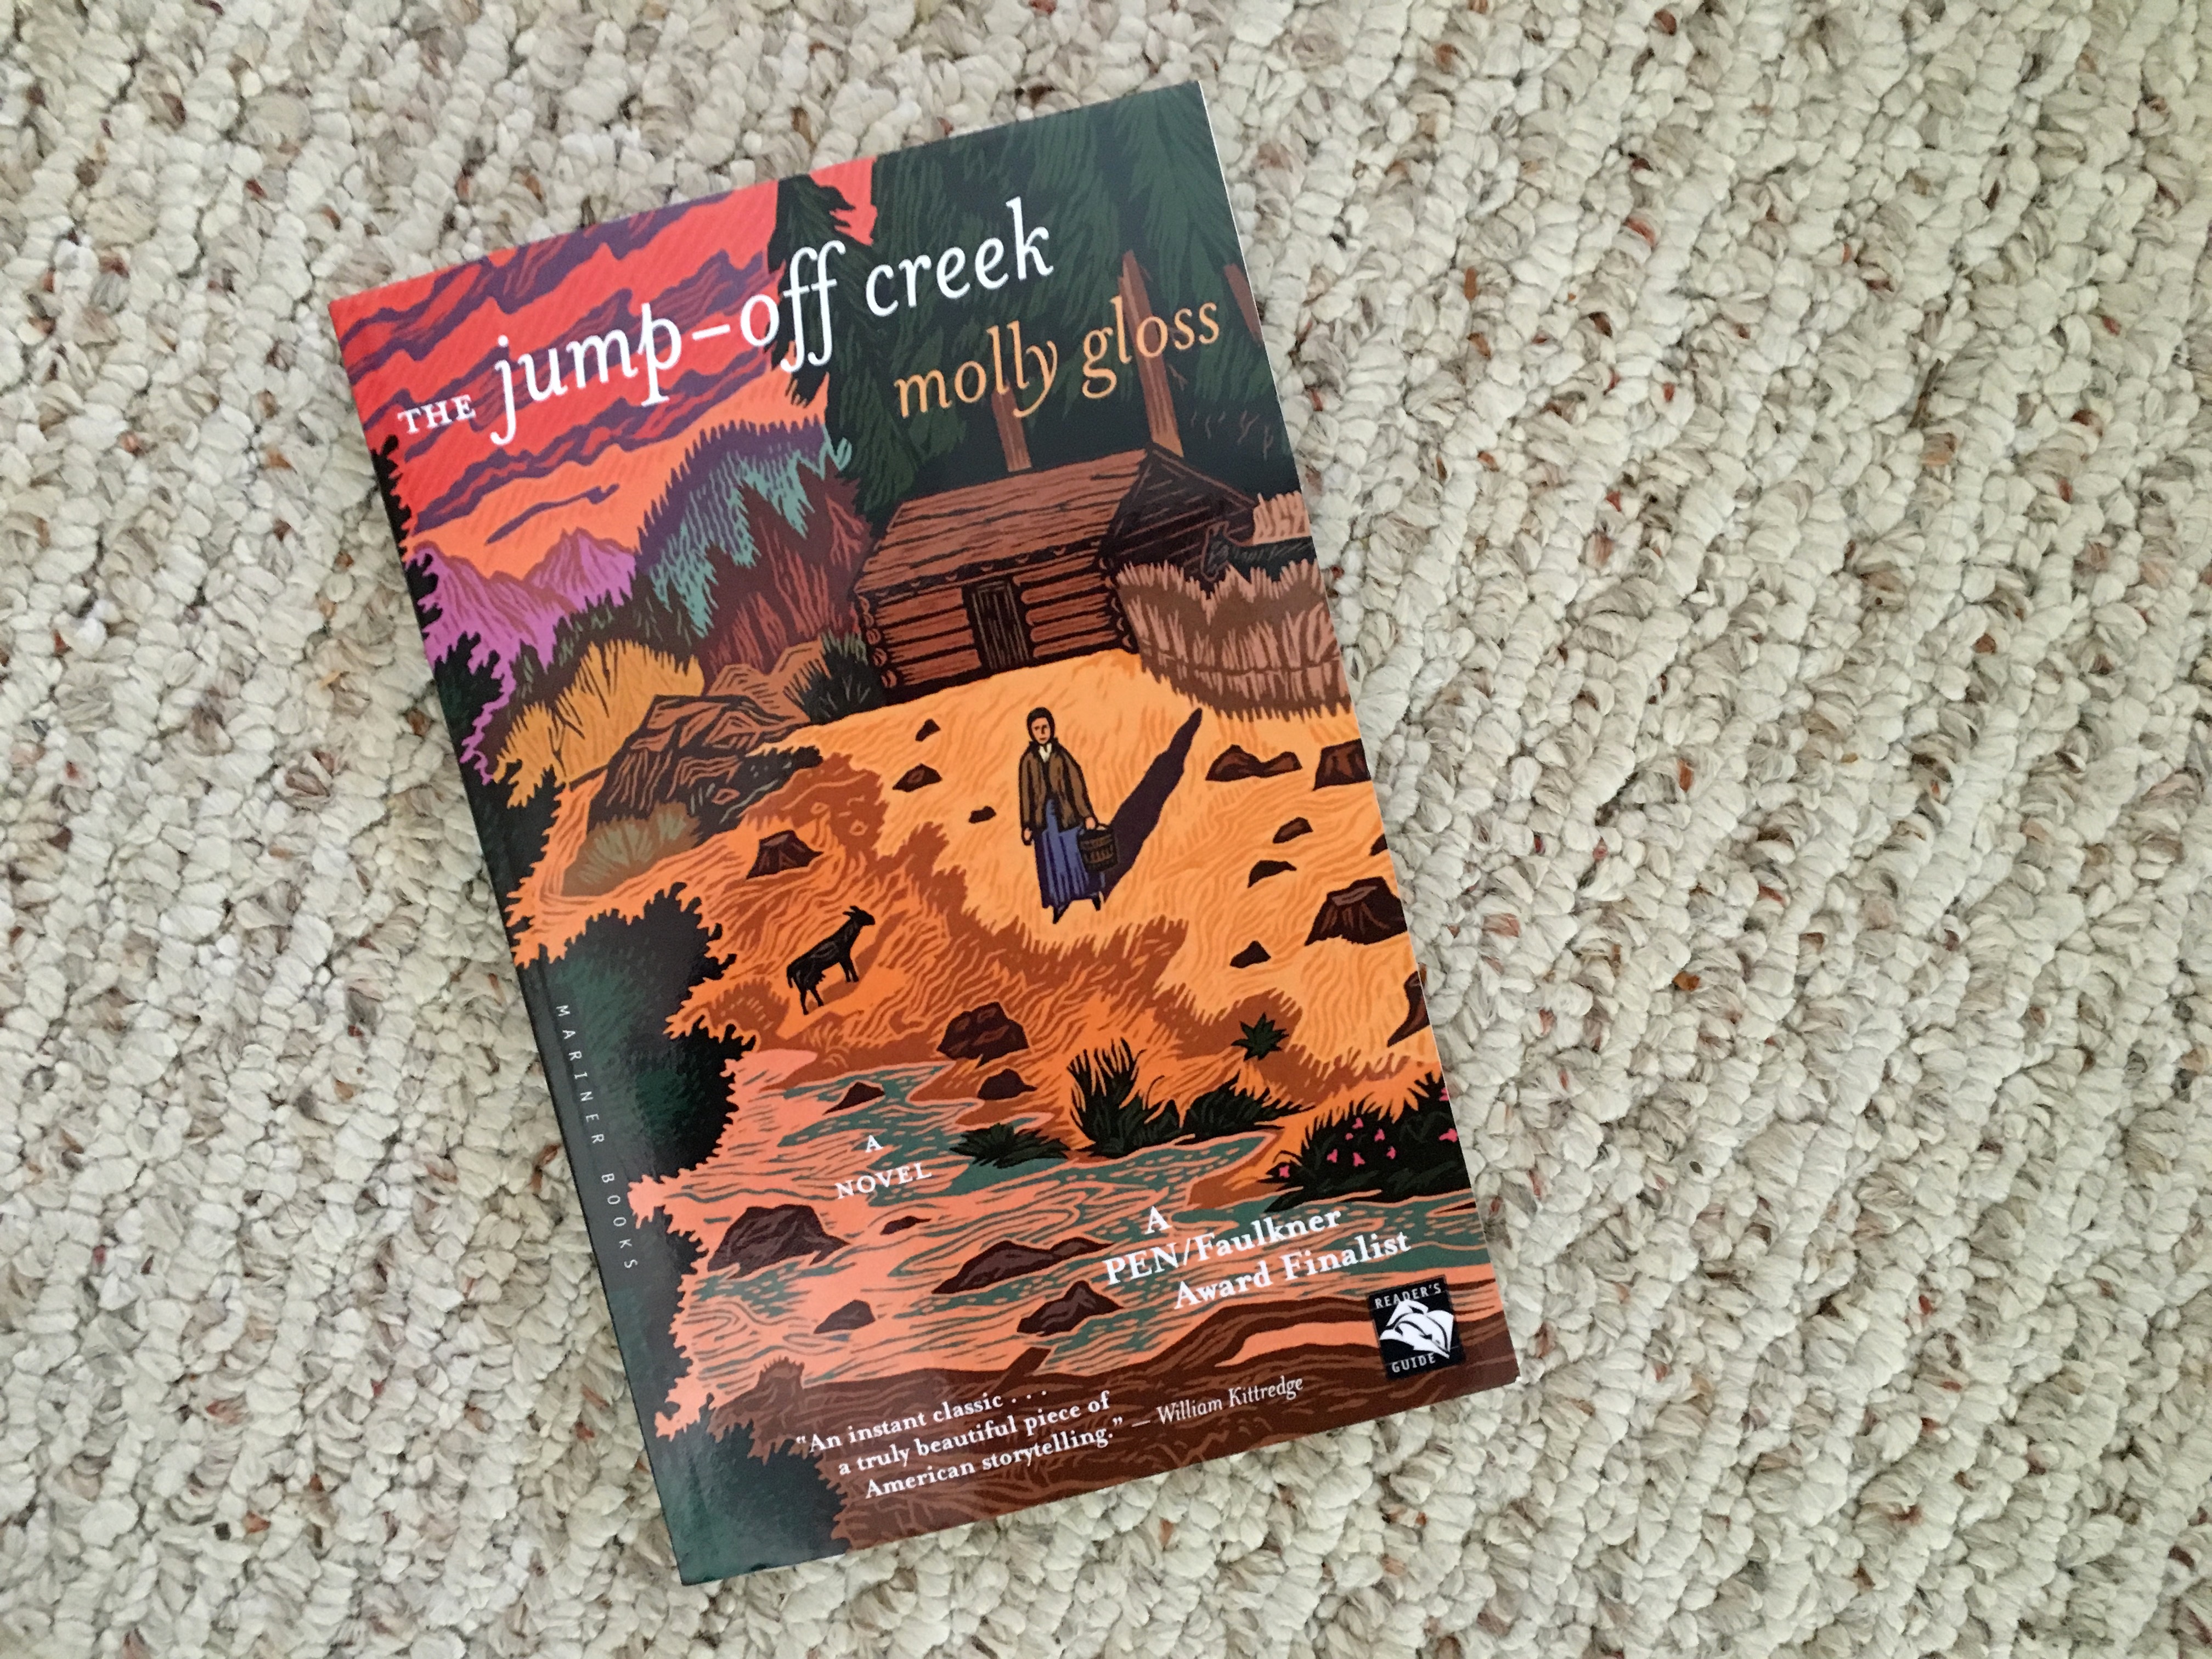
book, wood, textile, art, western